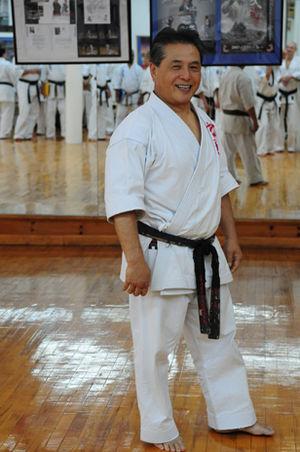
Le karaté est un art martial, dit japonais. Cependant, son origine est okinawaïenne, qui a longtemps constitué un royaume indépendant du Japon, au sud de l'île de Kyūshū.